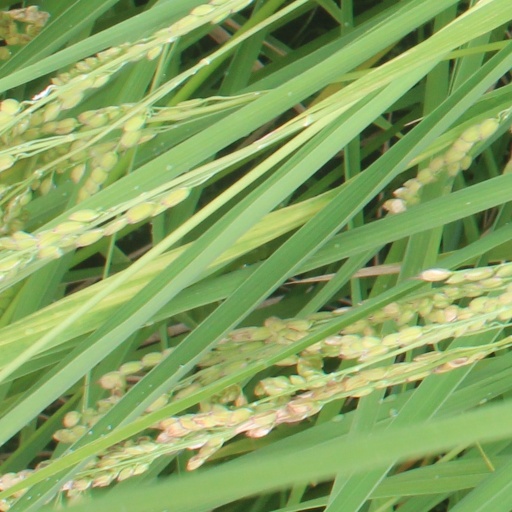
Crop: rice